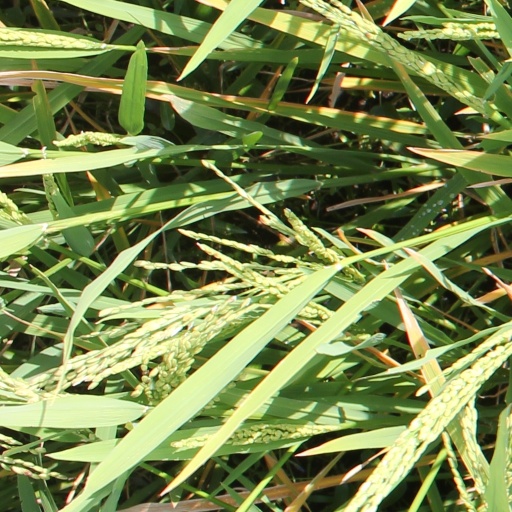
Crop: rice